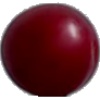
Label: Cherry Wax Red 1